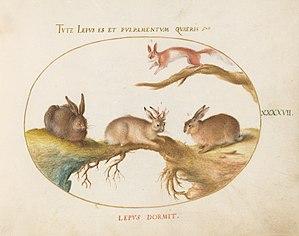
Le Lièvre est une aquarelle et gouache réalisée en 1502 par l'artiste allemand Albrecht Dürer. Le dessin, effectué en atelier, est reconnu comme un chef-d’œuvre d'observation d'après nature du peintre, à l'égal de la Grande Touffe d'herbes réalisée l'année suivante.
Le jackalope est un animal imaginaire du folklore américain, mélange entre un lièvre et une antilope. Il est habituellement représenté comme un lièvre avec des bois. On l'appelle aussi parfois « lapin cornu », ce qui rejoint le nom scientifique Lepus cornutus que donnaient les naturalistes à ce qu'ils pensaient être jusqu'au XVIIIᵉ siècle une espèce réelle. Il est parfois appelé « Buckdjeuve » en français, plus particulièrement en Acadie, voire dans la région du Madawaska.